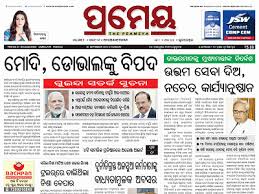
Label: paper